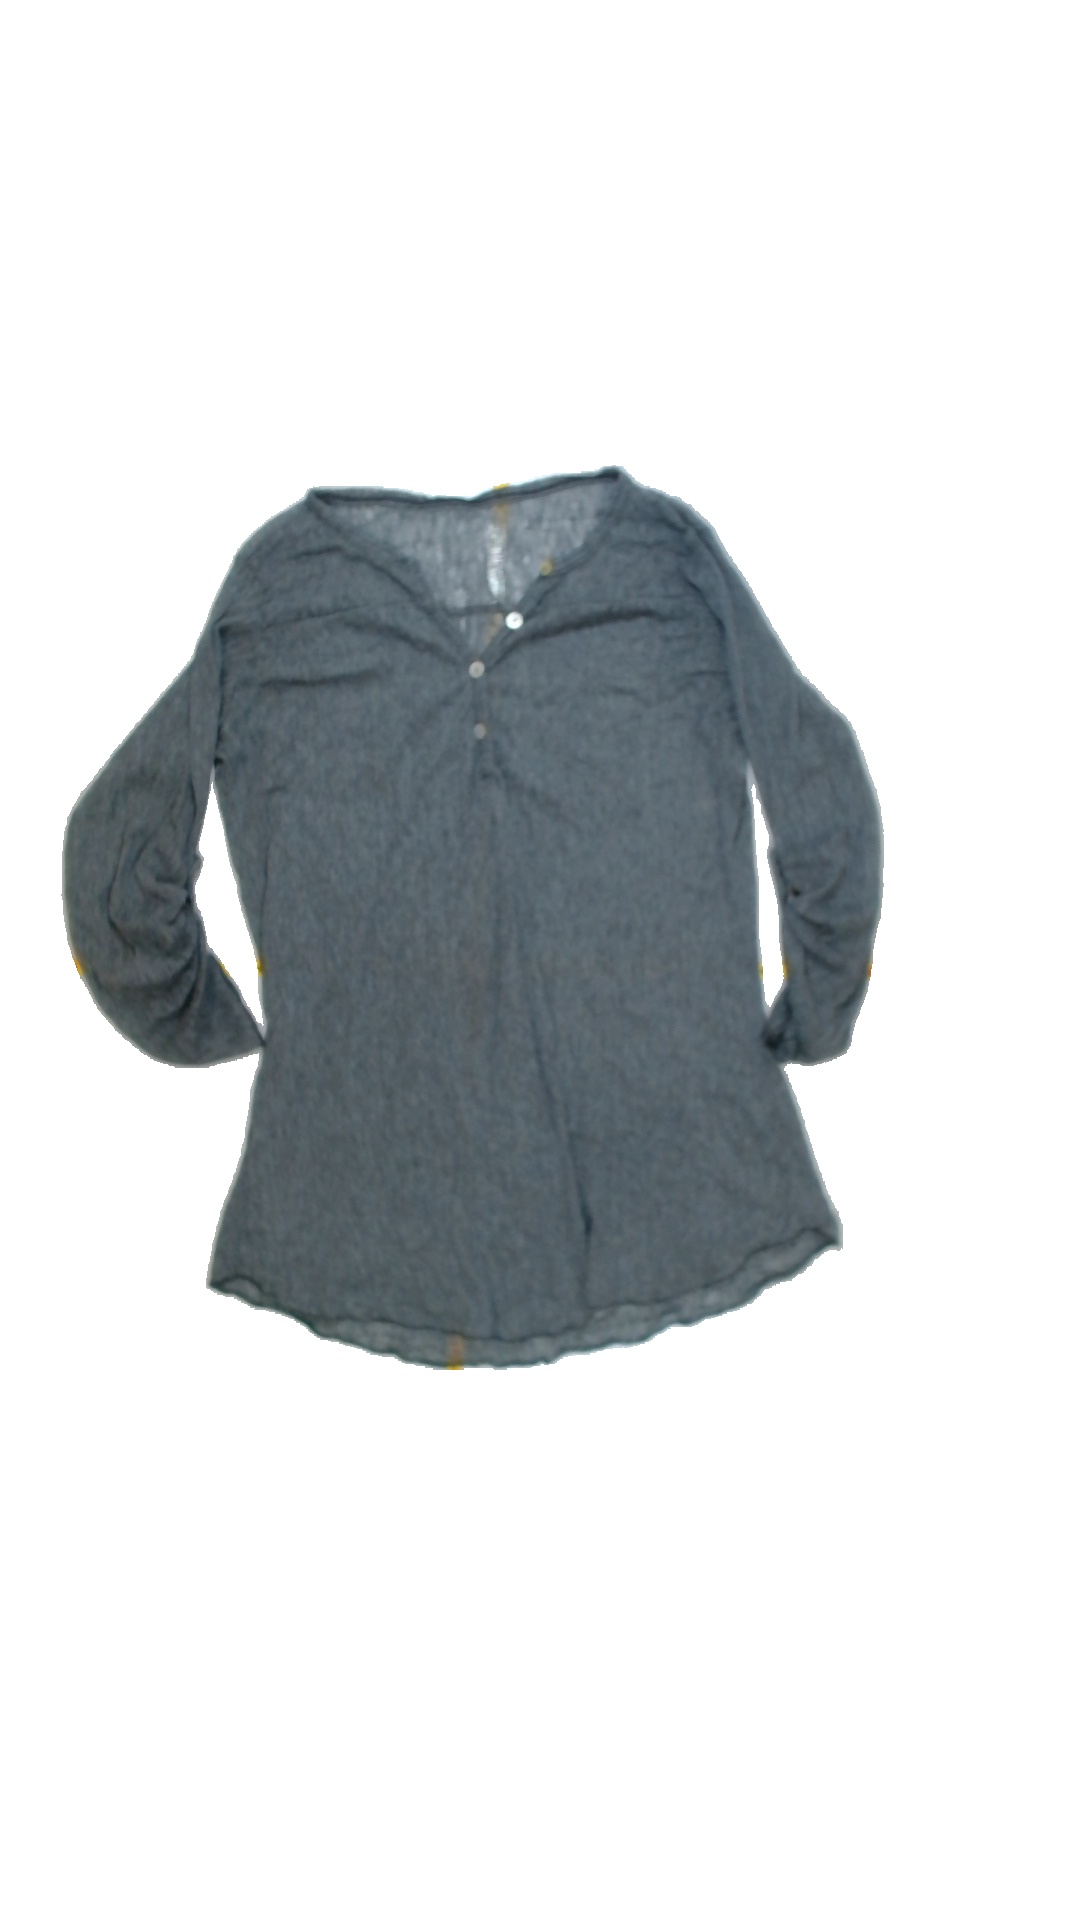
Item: Shirt (Ladies)
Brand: Not Applicable
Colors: Grey
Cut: Regular
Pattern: Plain
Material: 62%polyester 38%cotton
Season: All
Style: No trend
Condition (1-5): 3
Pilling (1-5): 3
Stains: No
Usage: Export
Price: <50